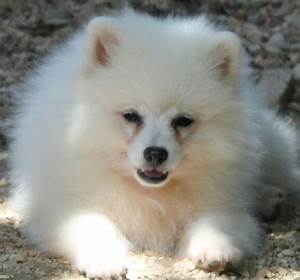
Label: dog